Lister (1970 ship)

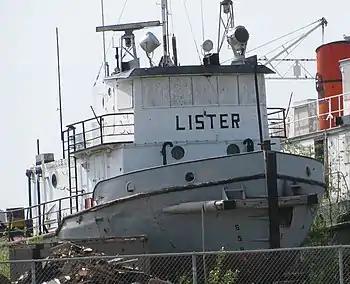
"Lister", mothballed, in Hay River, in 2008.

The Lister was a tugboat built for the Northern Transportation Company (NTCL), in 1970. She operated out of the intermodal terminal at Hay River, NWT.